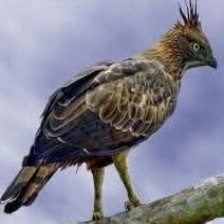
Species: CRESTED SERPENT EAGLE
Scientific name: SPILORNIS CHEELA